Lists of automobiles by performance

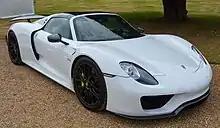
2015 Porsche 918 Spyder 4.6

Lists of automobiles by performance cover the performance of production cars based on factors such as acceleration, maximum speed, or power output.